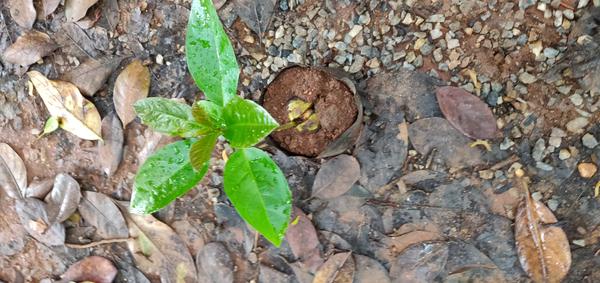
Plant: Avacado